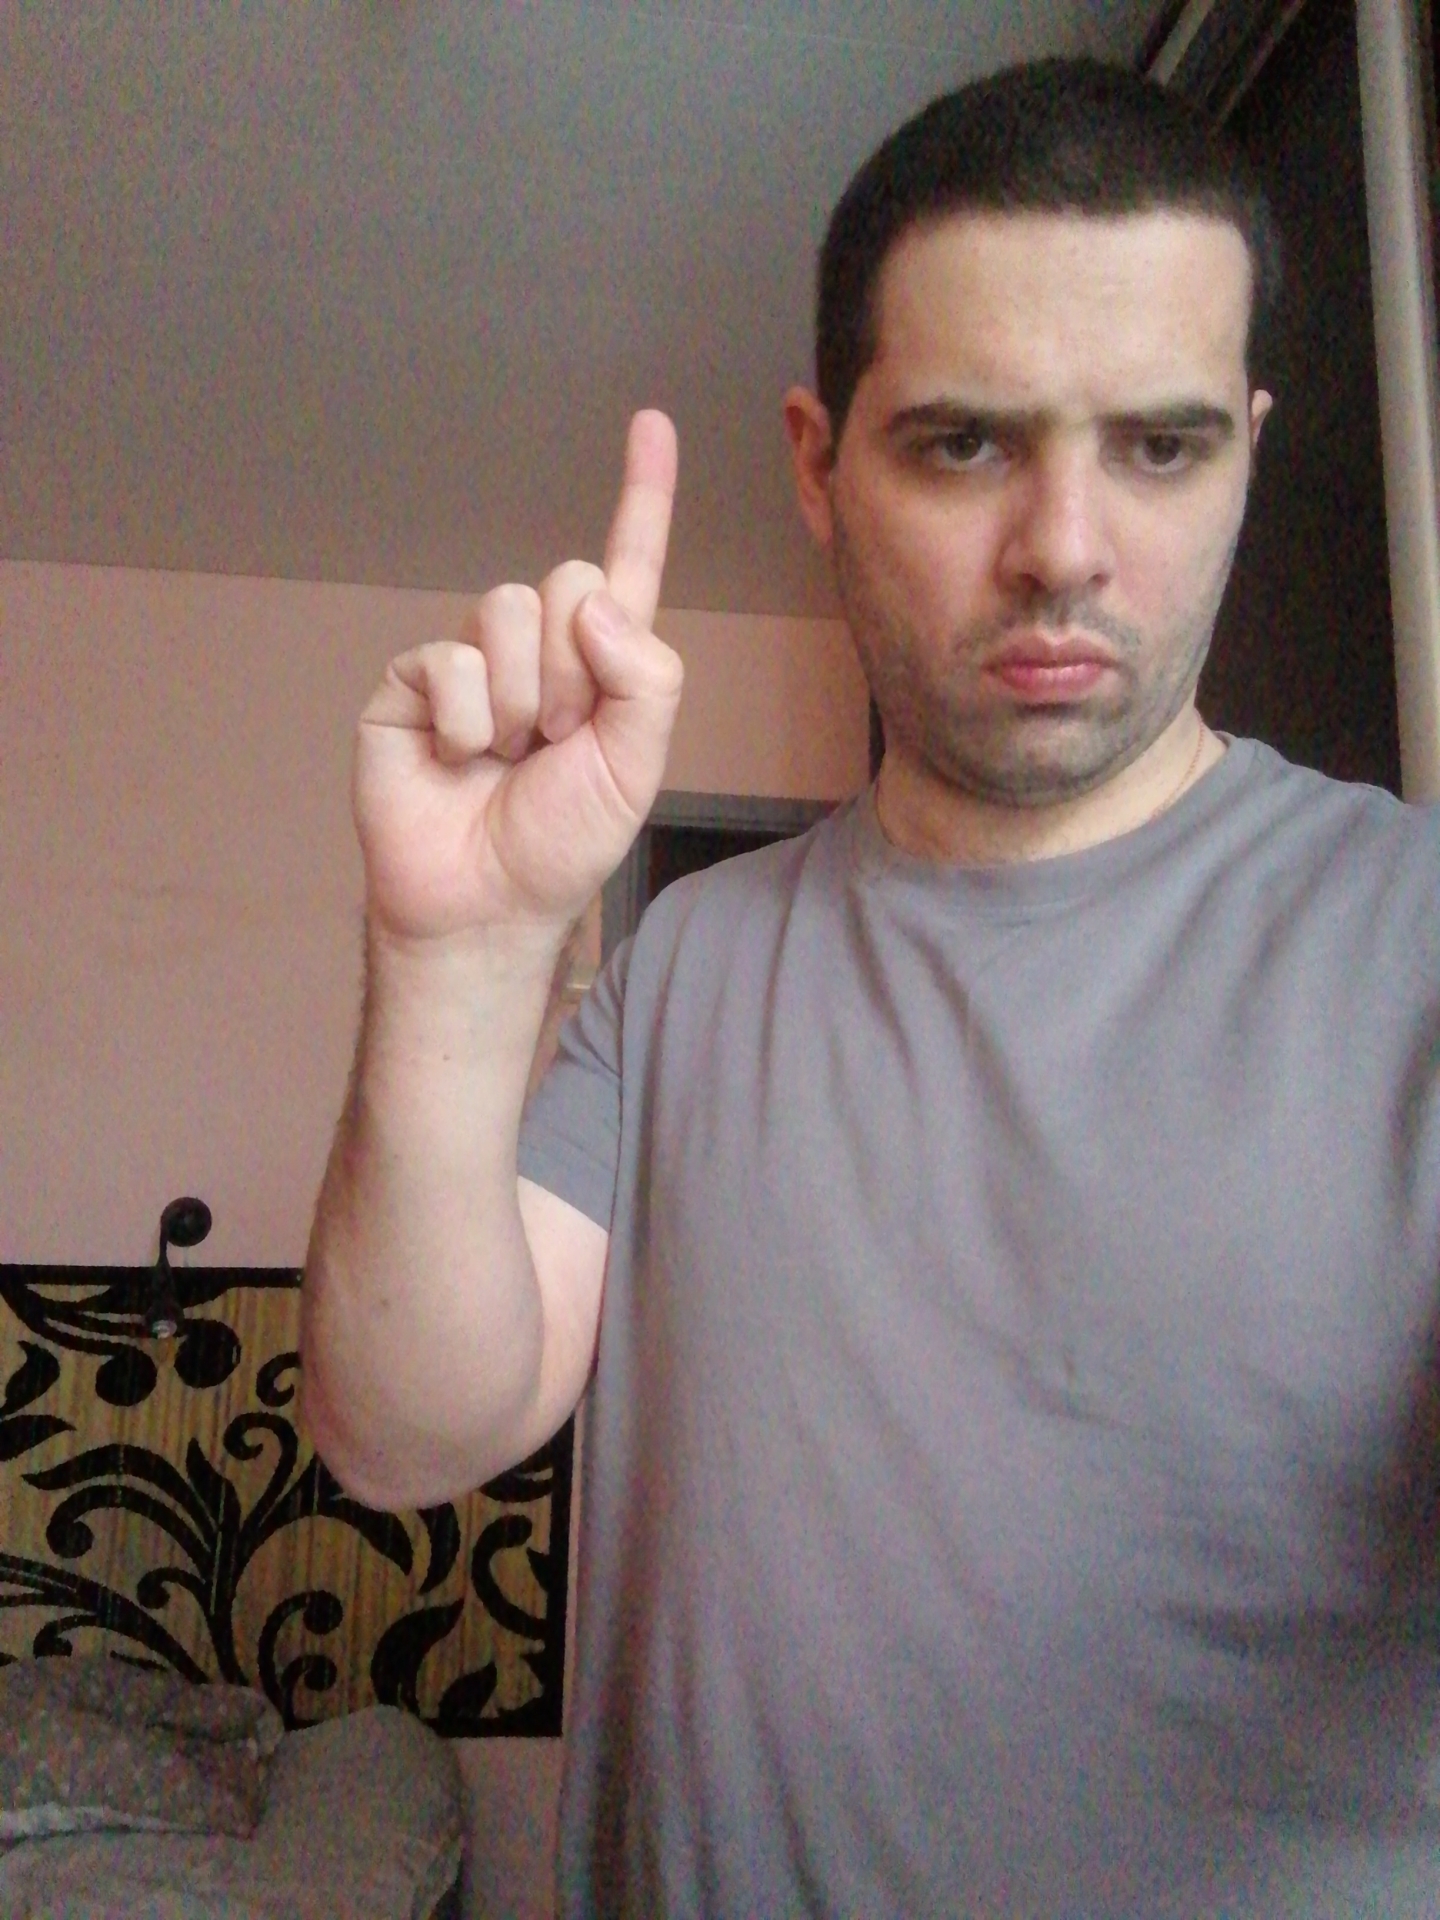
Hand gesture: one